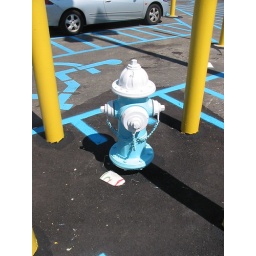
Crazy blue and white fire hydrant in the Wal-Mart lot